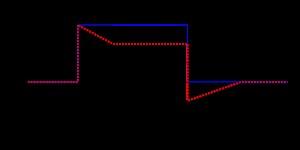
Un compresseur est un appareil de traitement du son destiné à réduire la dynamique du signal. C'est un effet audio analogique ou numérique qui réduit le niveau des parties du signal qui dépassent durablement un seuil déterminé par l'utilisateur.